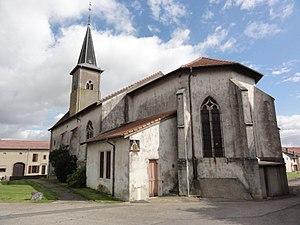
Haraucourt (M-et-M) église
Haraucourt est une commune française située dans le département de Meurthe-et-Moselle en région Grand Est.